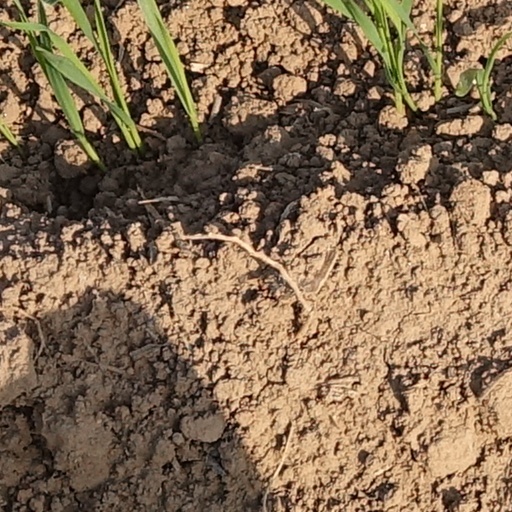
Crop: wheat